The Rocky Horror Glee Show

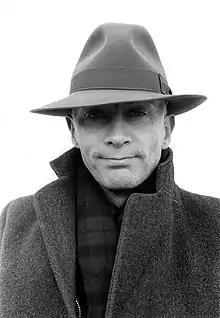
"Rocky Horror" creator Richard O'Brien ("pictured") expressed disappointment with the episode's sanitization.

"Rocky Horror" creator Richard O'Brien was disappointed that the episode diluted the themes of the musical, and was puzzled that the word "transsexual" was censored. Matt Kane, entertainment media manager for the Gay & Lesbian Alliance Against Defamation, criticized the use of the pejorative term "tranny" in its place, and found it "particularly alarming" given that the season one episode "Theatricality" presented a negative reaction to the use of a homophobic slur." Critics had a mixed reaction to the episode. Emily VanDerWerff of "The A.V. Club" graded it an "F" and said it was "the worst hour this show has ever produced". She felt that it was overly ambitious, and that in attempting to skirt humorously around the issue of transsexuals, the end result was "more offensive than if the show had simply ignored the whole thing to begin with." Matt Zoller Seitz of "Slant Magazine" called it a "travesty" and criticized "the arms-length treatment of the Frank N. Furter character", and Amy Reiter of the "Los Angeles Times" deemed the episode flawed through its sanitization, despite initially having found the two shows "a particularly promising match".